Cantaloupe

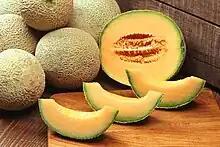
American Western cantaloupe (muskmelon)

The cantaloupe ( or ) is a type of true melon ("Cucumis melo") with sweet, aromatic, and usually orange flesh. Originally, "cantaloup" referred to the true cantaloupe or European cantaloupe with non- to slightly netted and often ribbed rind. Today, it also refers to the muskmelon with strongly netted rind, which is called cantaloupe in North America (hence the name American cantaloupe), rockmelon in Australia and New Zealand, and spanspek in Southern Africa. Cantaloupes range in mass from .